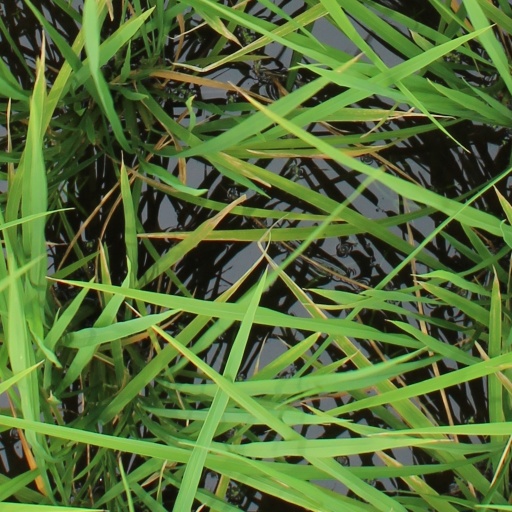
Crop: rice